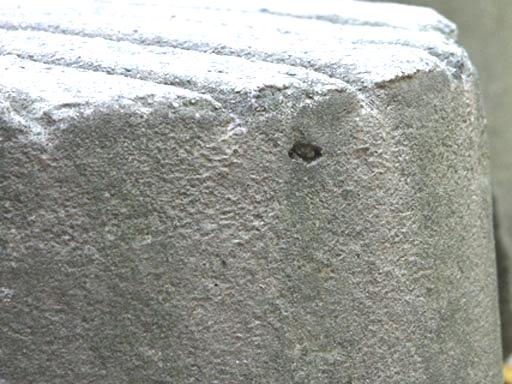
Material: stone